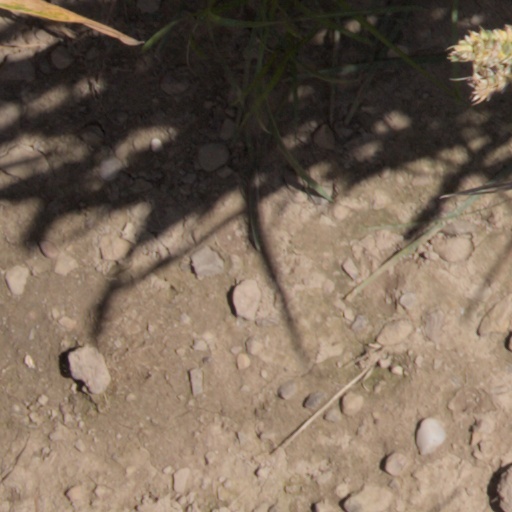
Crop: wheat